Brand-Briesen Airfield

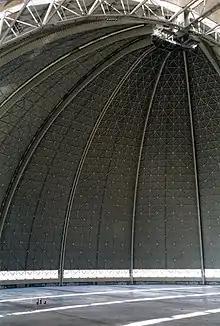
Interior of the CargoLifter hangar. Note the three people at the lower left for scale.

The airfield was built by the Luftwaffe during the expansion of the military by Nazi Germany, between 1938 and 1939. When opened it had a single runway.